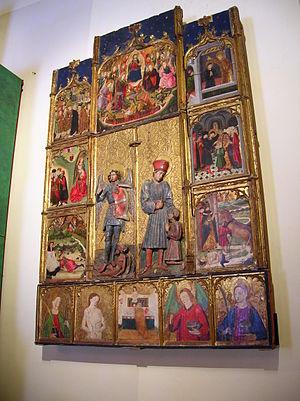
Le Retable Gothique de Saint-Michel et Saint-Hippolyte (XVe siècle), oeuvre d'Arnaud Gassies, situé dans l'église de Palau-del-Vidre.